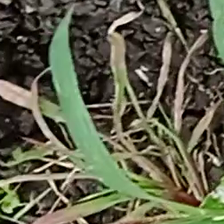
Weed species: Harali_(Cynodon_dactylon)